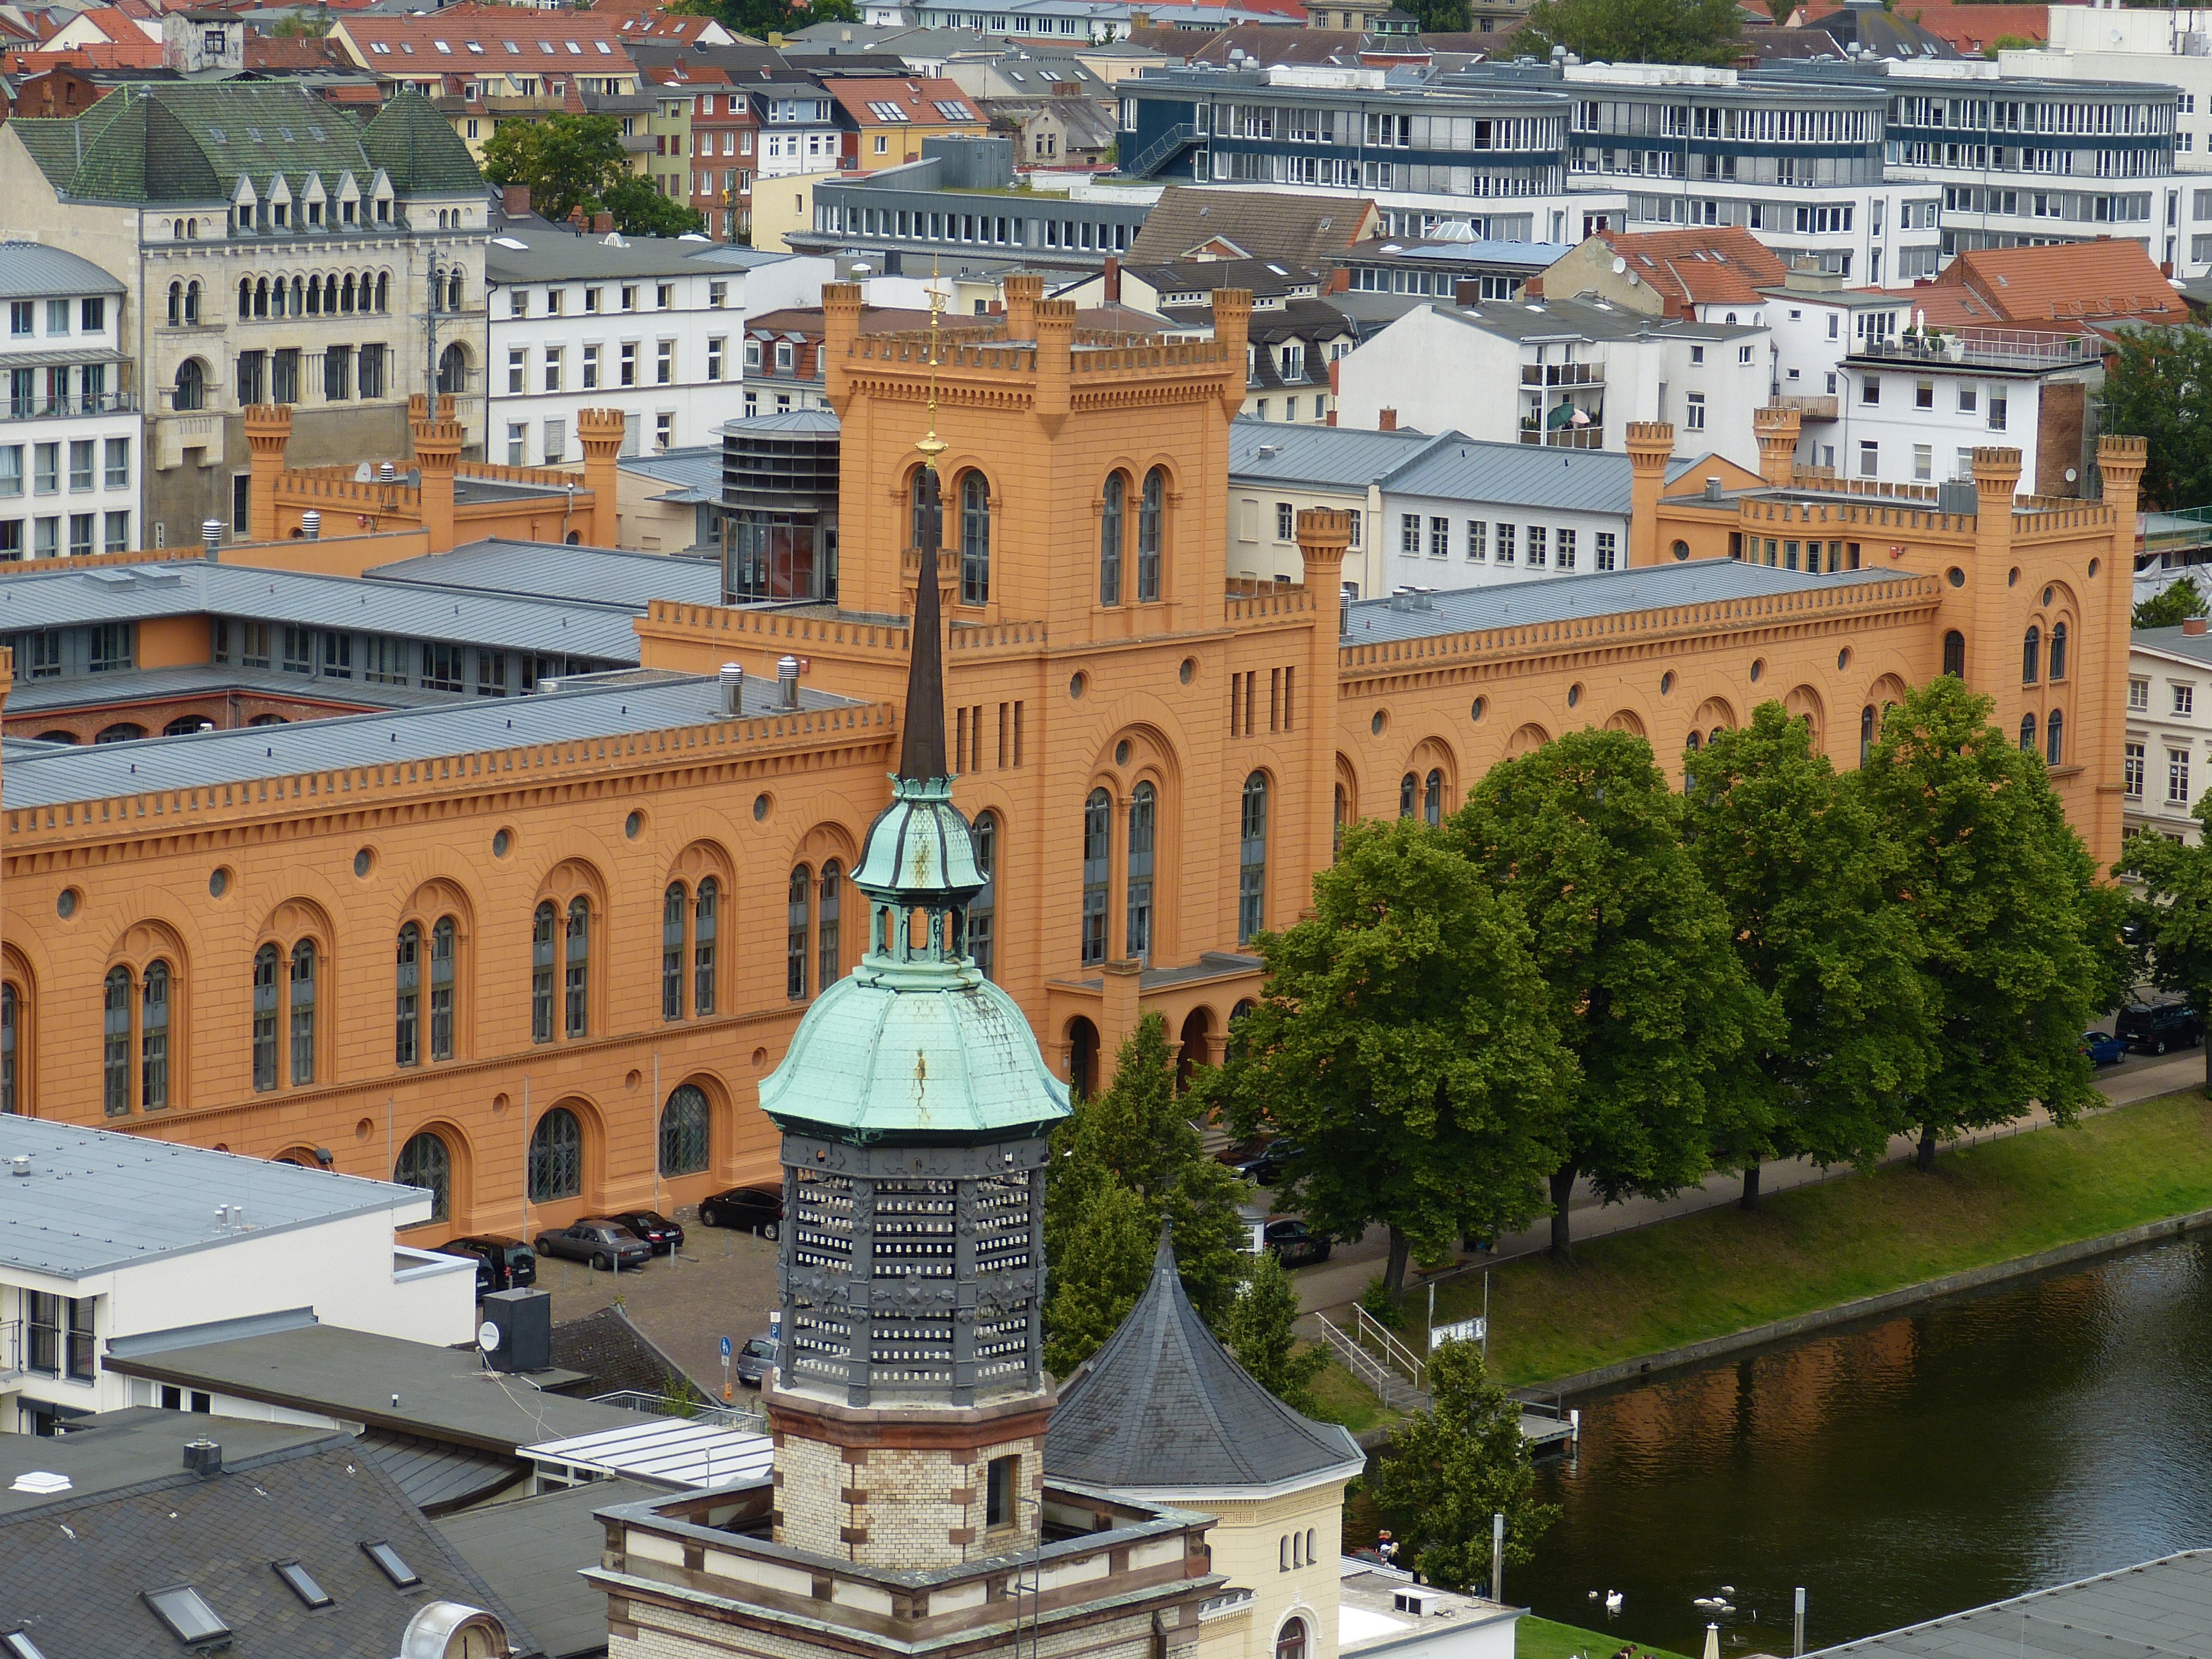
architecture, lake, town, view, palace, city, cityscape, downtown, plaza, landmark, facade, tourism, old town, ministry, outlook, town square, historically, schwerin, mecklenburg, ancient rome, mecklenburg western pomerania, historic site, ancient history, human settlement